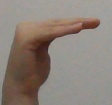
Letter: haa